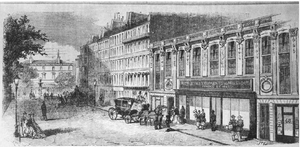
Fabrique d'instruments de musique d'Adolphe Sax